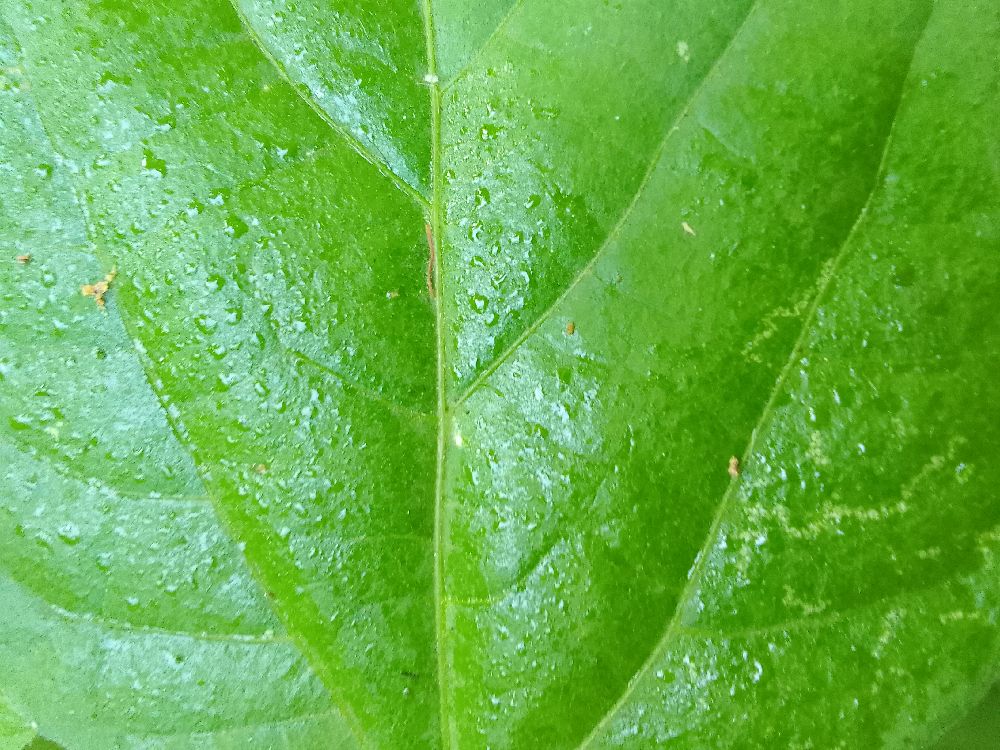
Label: healthy